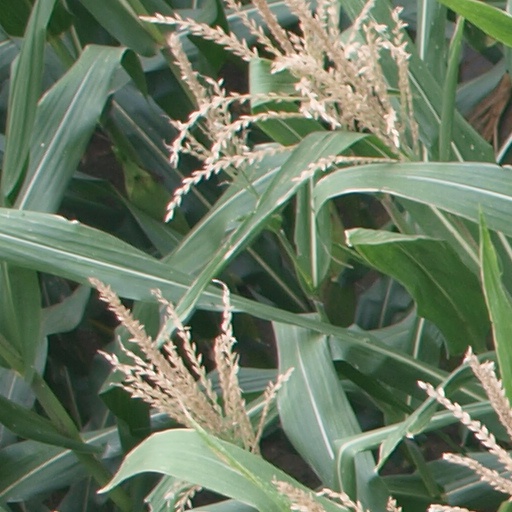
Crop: maize; corn